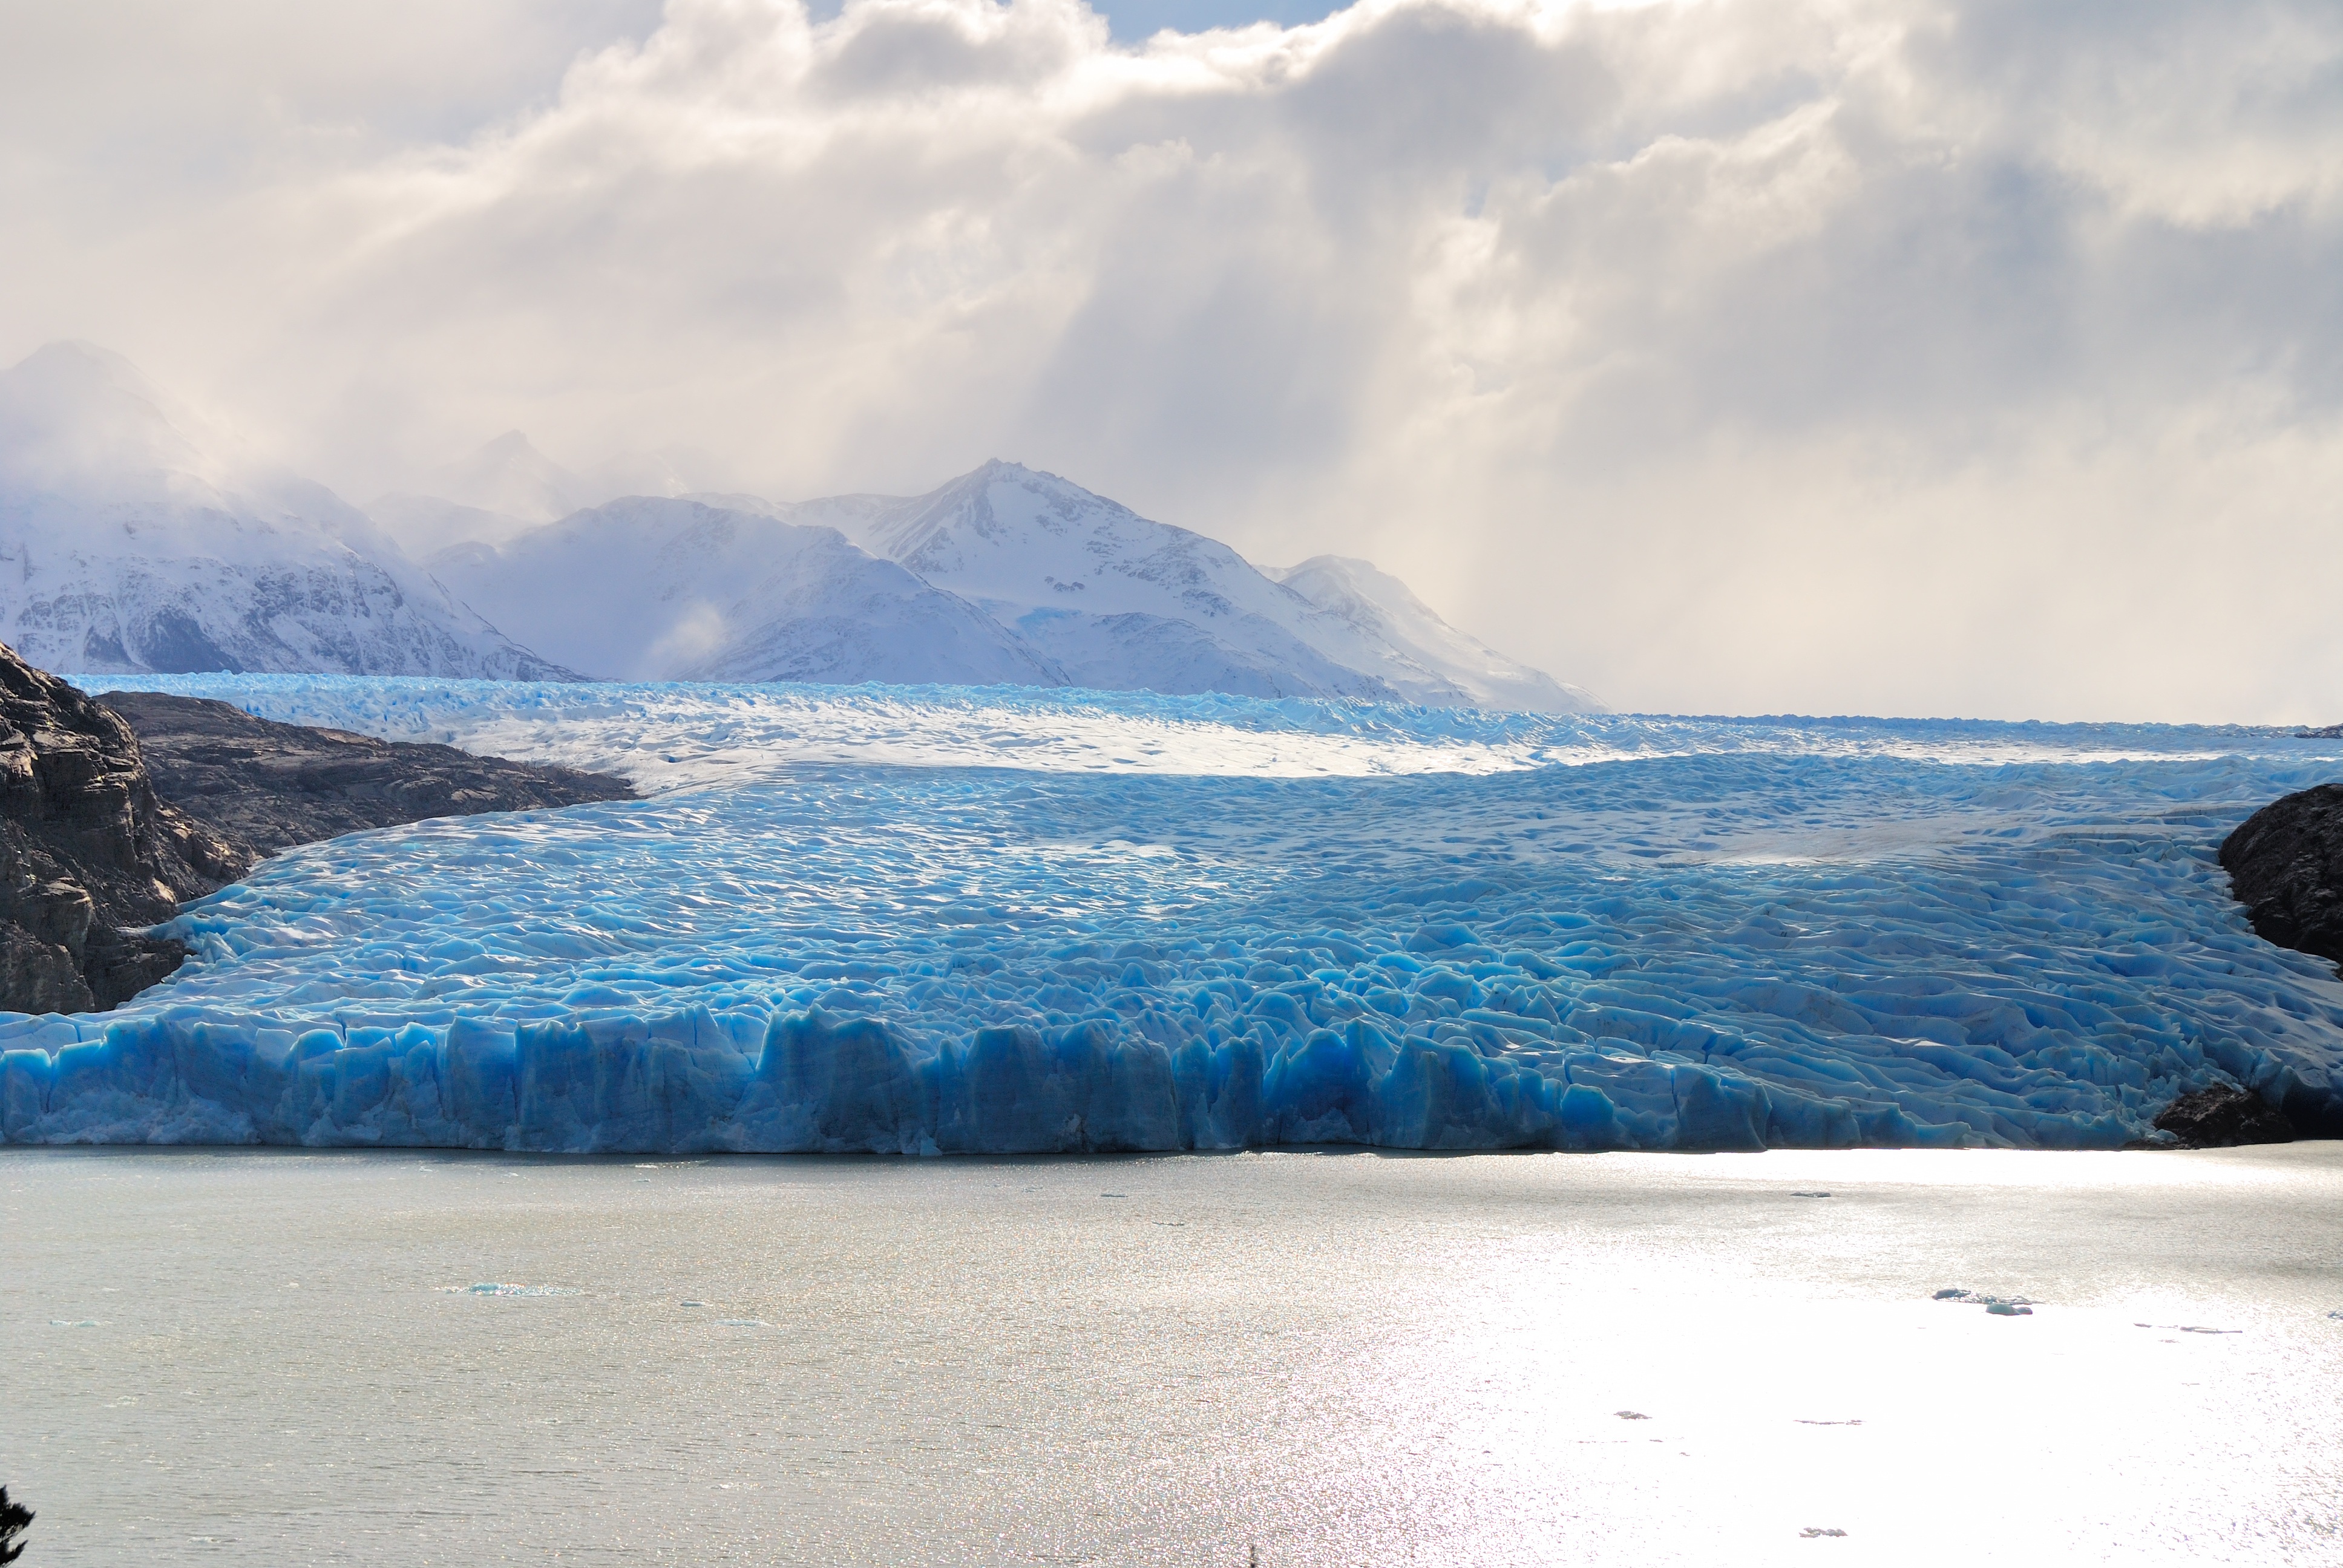
beach, sea, coast, water, ocean, cloud, shore, wave, lake, travel, ice, glacier, bay, arctic, chile, body of water, trekking, loch, patagonia, landform, arctic ocean, glacial landform, wind wave, glacier gray